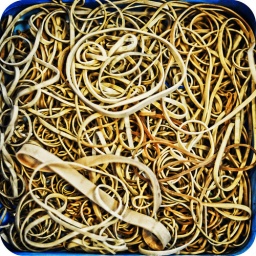
box of rubber bands in the library